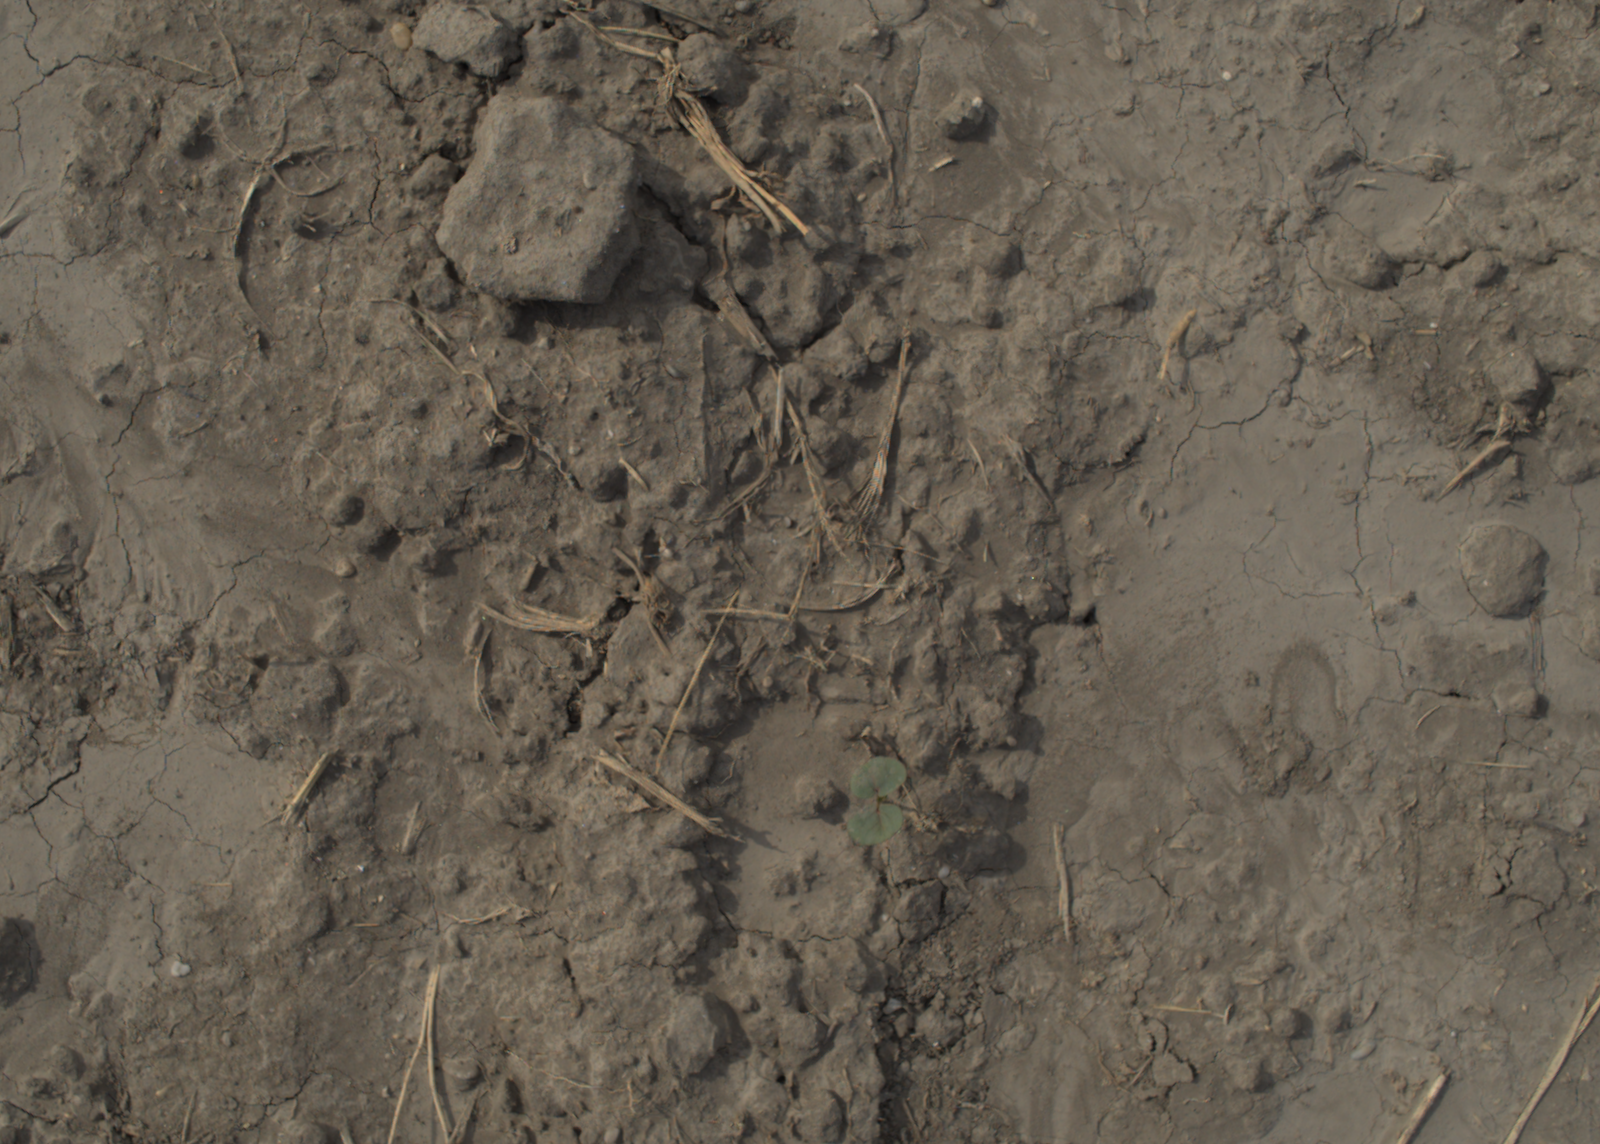
Capture date: 16.09.2021 11:15:40
Weather: mixed
Wind: light
Seeding date: 02.09.2021
Plant canopy height (mm): 957